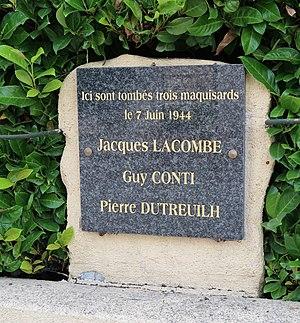
Plaque en hommage à trois résistants, rue du Capitaine-Coste, Le Fleix (Dordogne). Texte
Le Fleix est une commune du Sud-Ouest de la France située dans le département de la Dordogne, en région Nouvelle-Aquitaine.